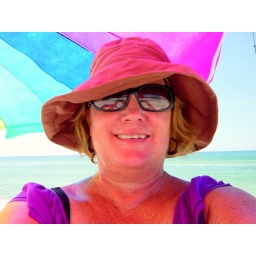
happy Lisa in brown hat